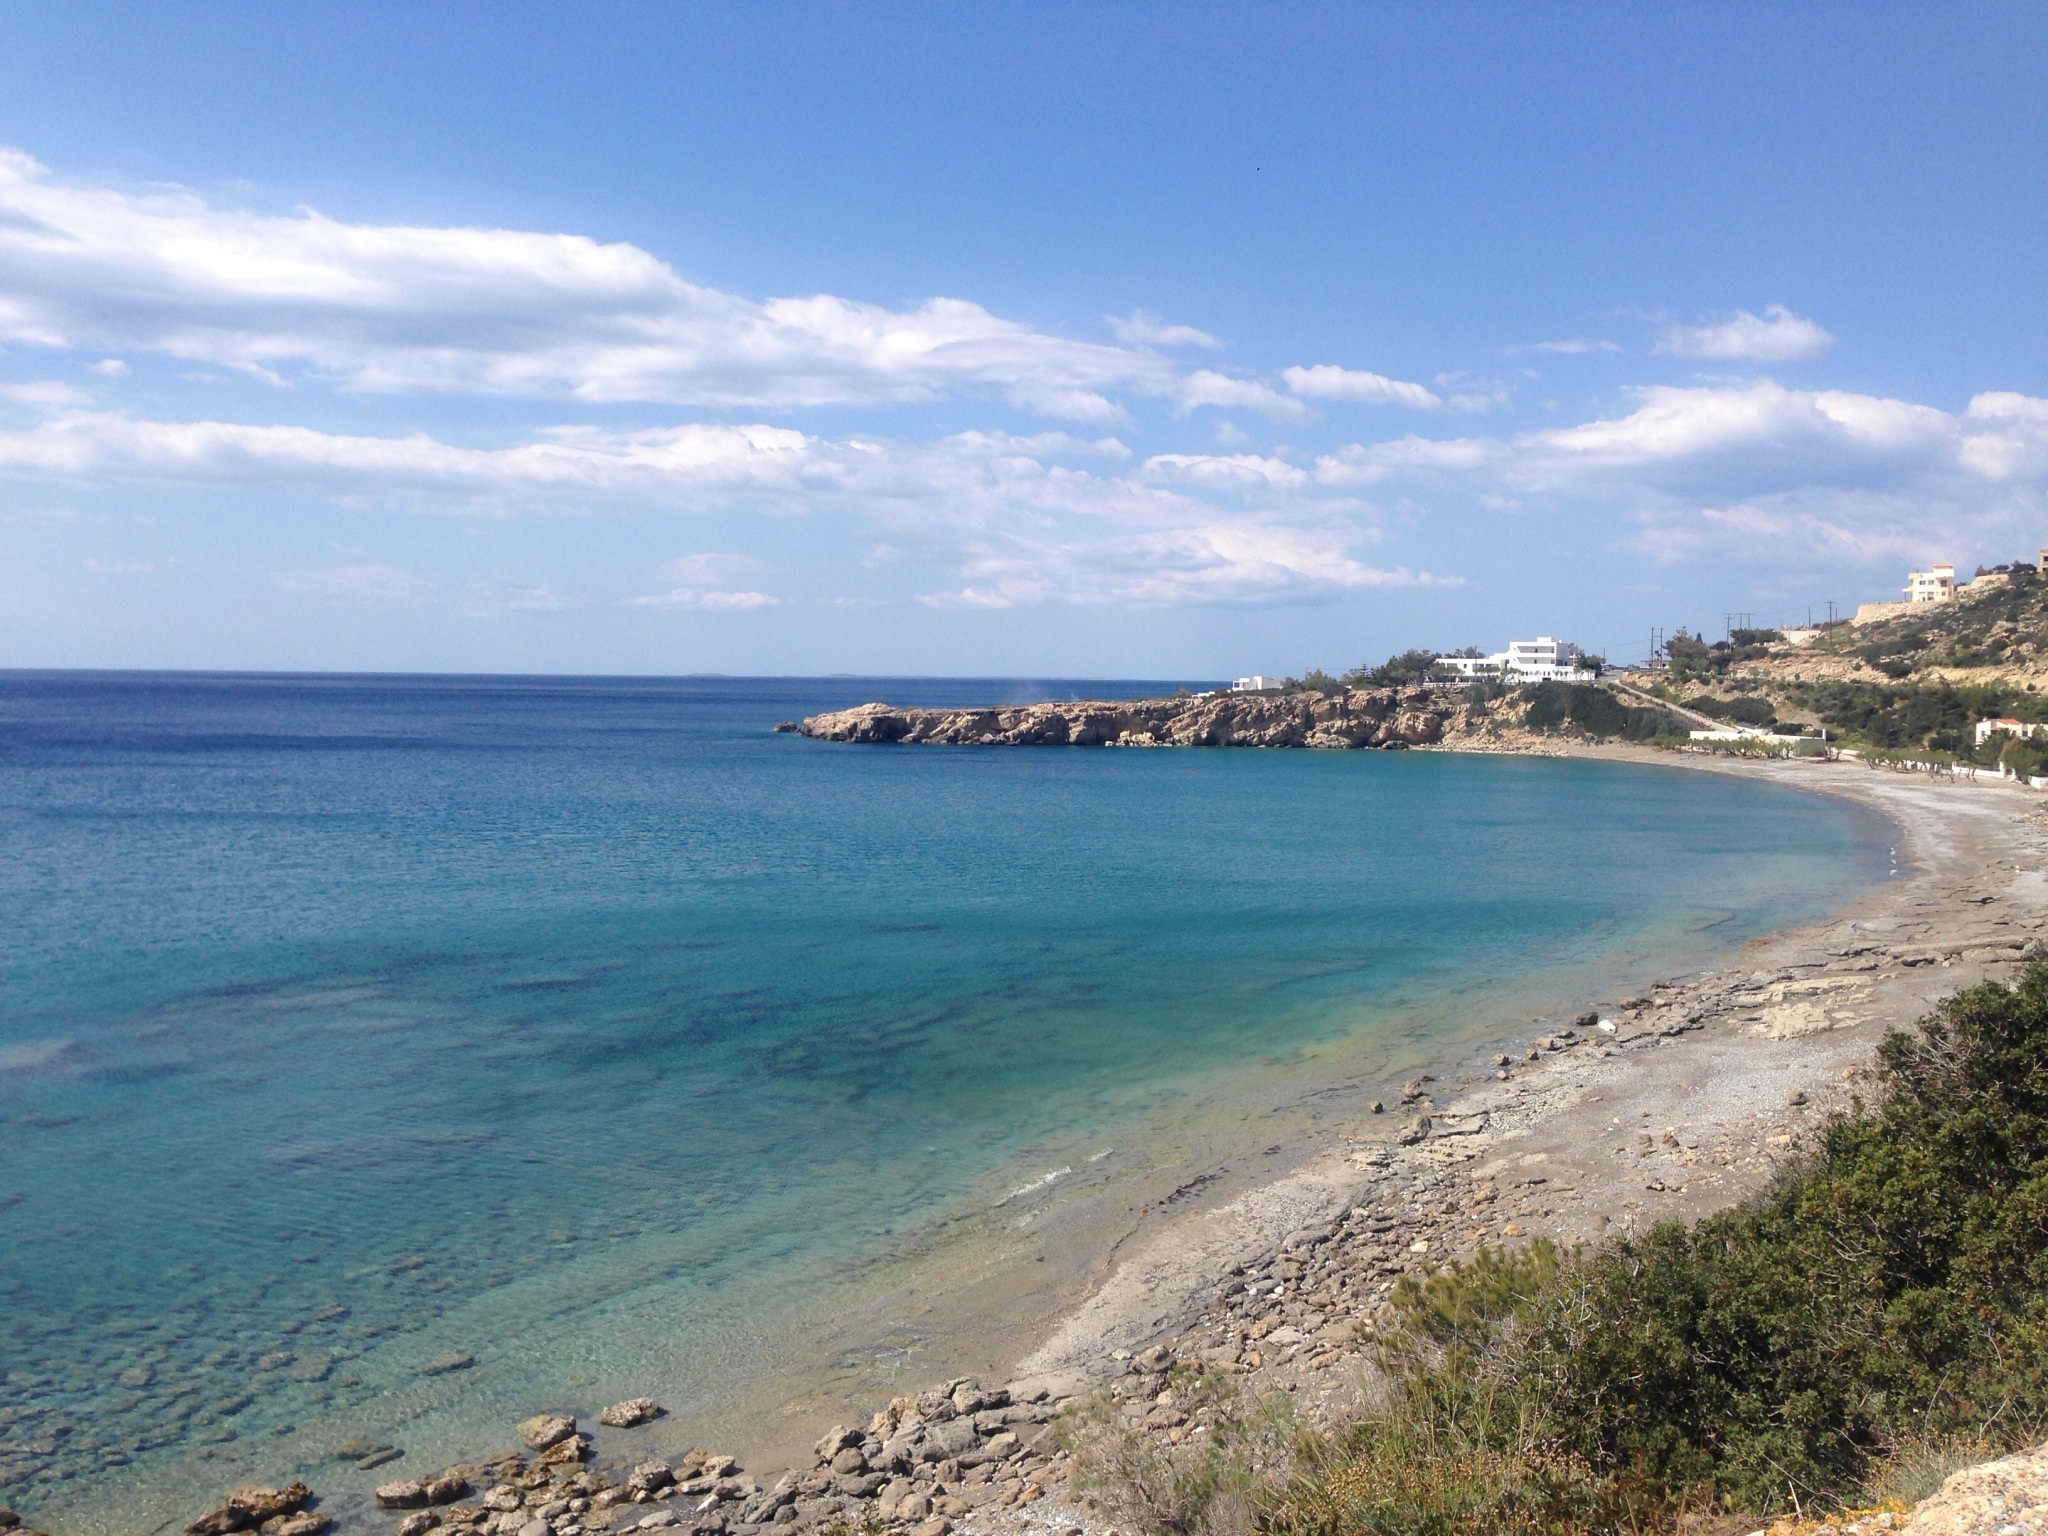
beach, sea, coast, sand, ocean, horizon, sun, shore, wave, vacation, cliff, cove, holiday, bay, terrain, body of water, greece, cape, crete